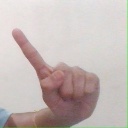
अक्षर: ए